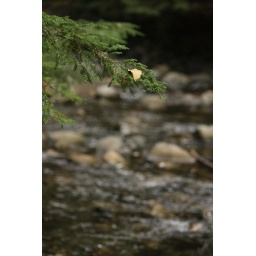
The River Runs Through it mountain bike trail near Rainbow Park, Whistler